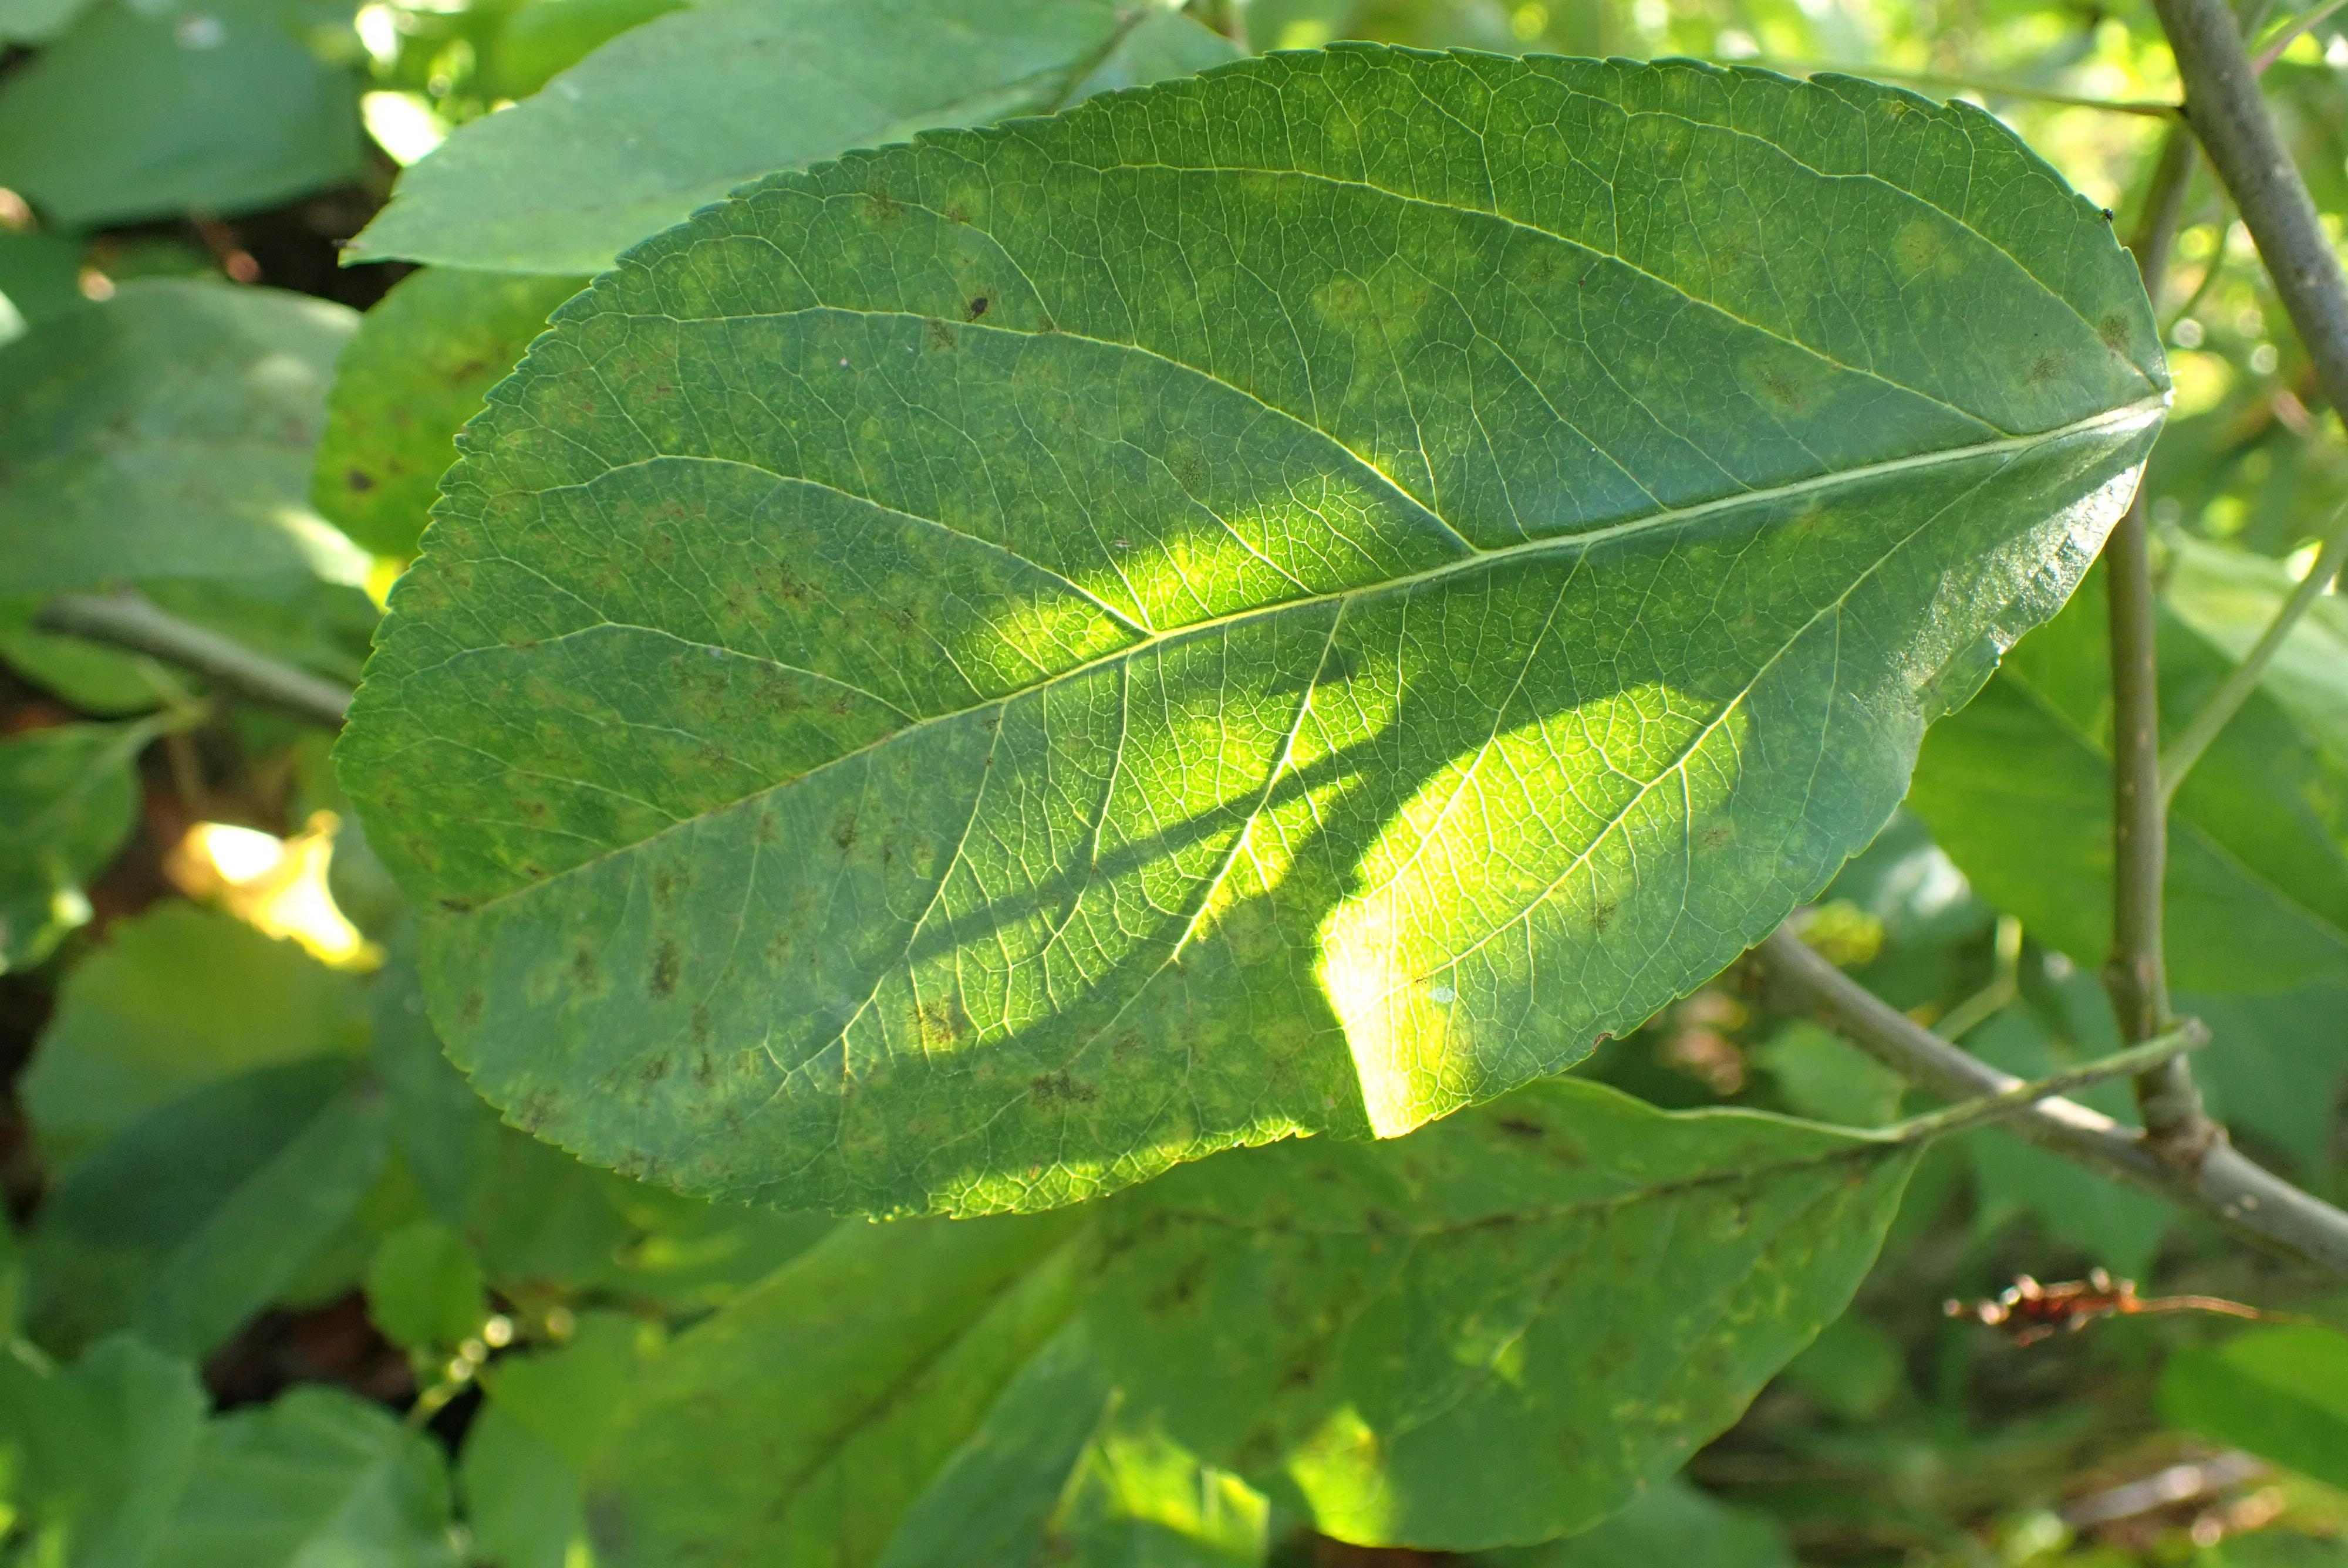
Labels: scab